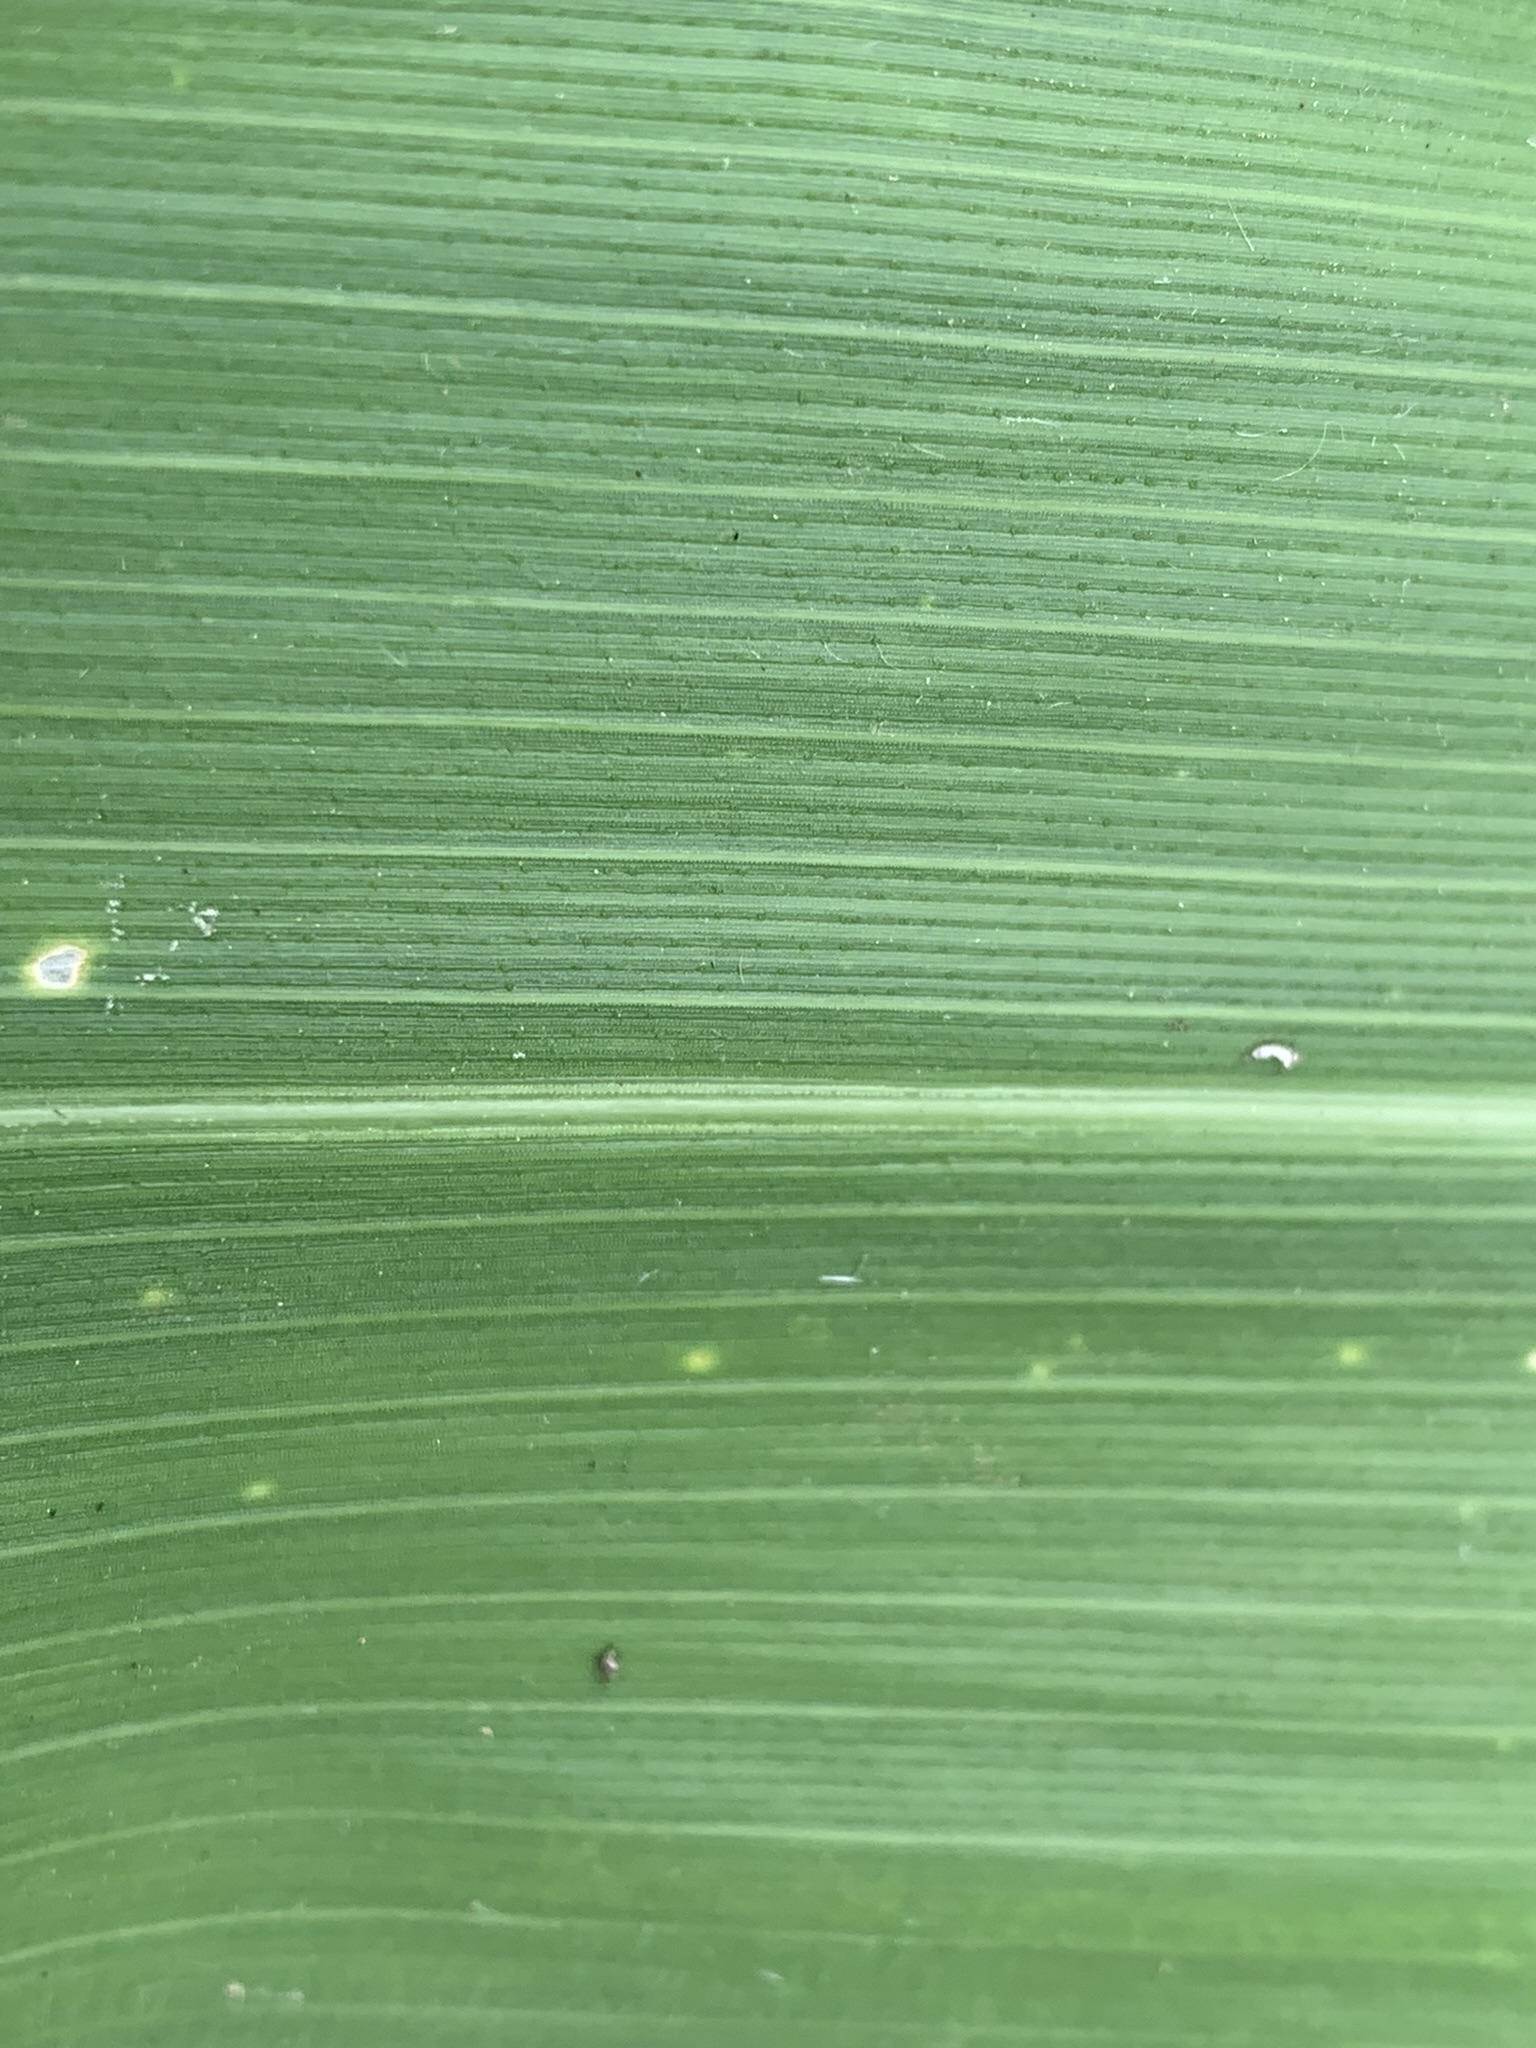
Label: Healthy